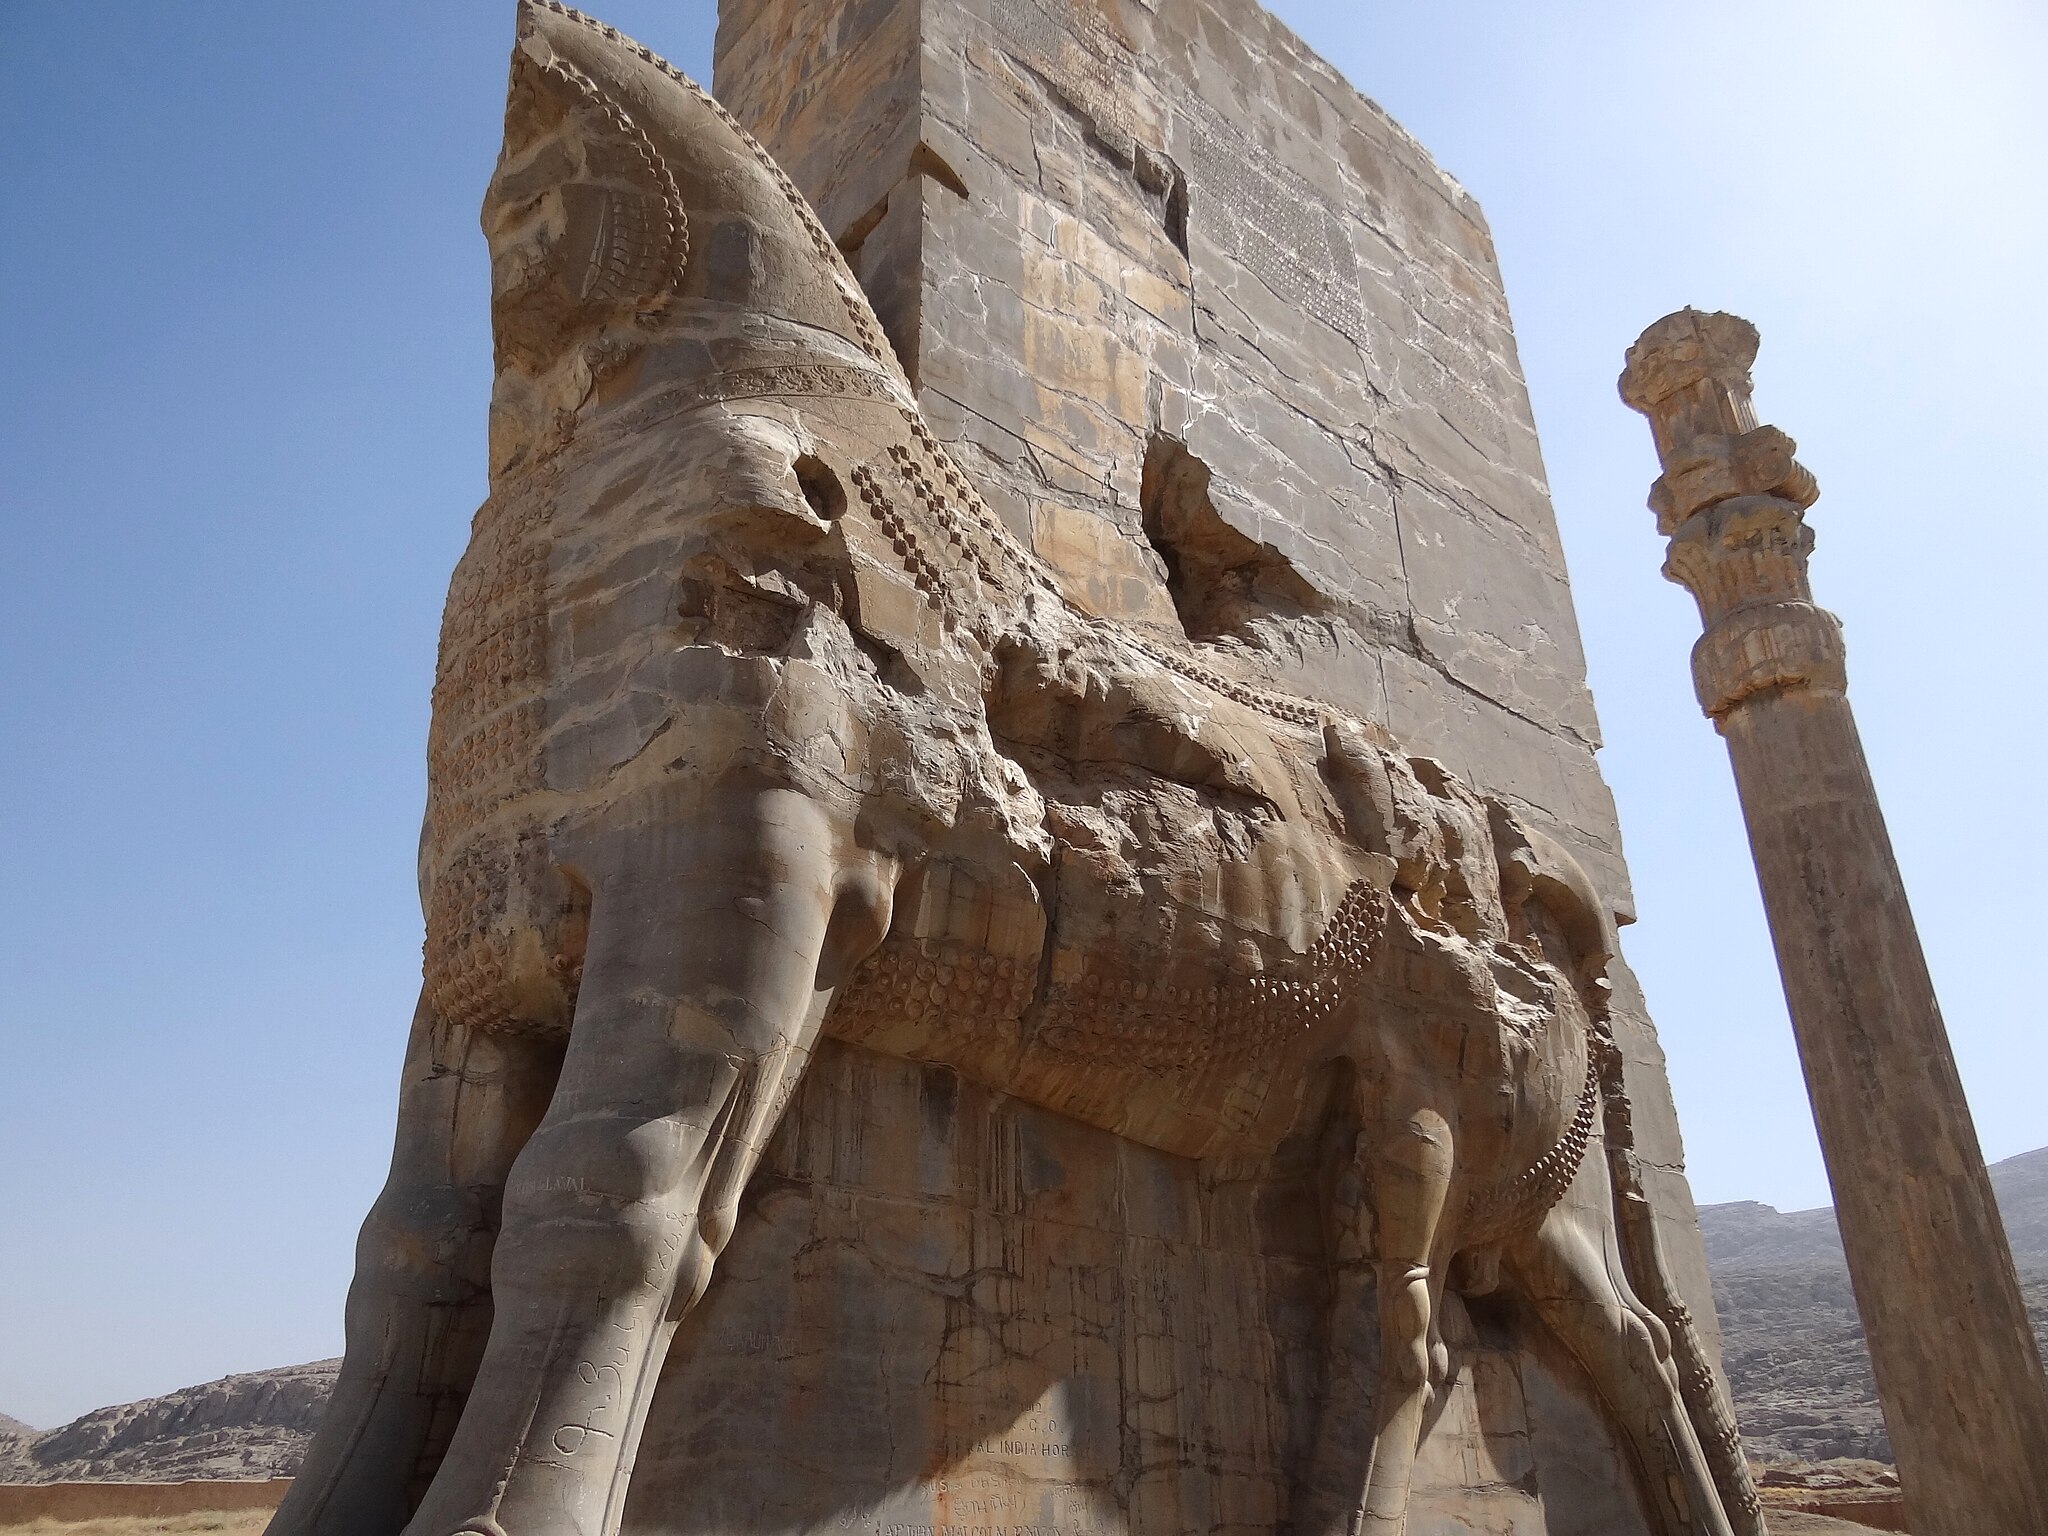
Title: Statuary of Bulls - Gate of All Nations - Persepolis - Central Iran (7427748428) (2)
Description: Statuary of Bulls - Gate of All Nations - Persepolis - Central Iran
Date: 2012-06-18 23:21
Categories: Photographs by Adam Jones, Flickr images reviewed by FlickreviewR 2, Details of Gate of All Nations